Salmonella

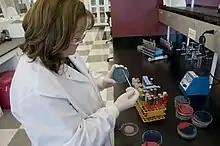
US Food and Drug Administration scientist tests for presence of "Salmonella"

Most subspecies of "Salmonella" produce hydrogen sulfide, which can readily be detected by growing them on media containing ferrous sulfate, such as is used in the triple sugar iron test. Most isolates exist in two phases, a motile phase and a non-motile phase. Cultures that are nonmotile upon primary culture may be switched to the motile phase using a Craigie tube or ditch plate. RVS broth can be used to enrich for "Salmonella" species for detection in a clinical sample.